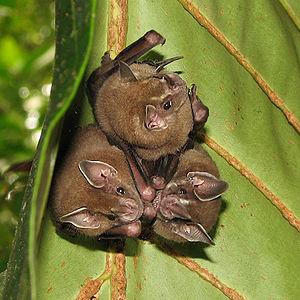
Les artibés constituent un genre de chauve souris frugivore de la zone néotropicale : d'Amérique centrale et du Sud, dont la plupart des espèces sont en voie de disparition.
Le parc national de Tortuguero est un parc national situé dans la province de Limón au Costa Rica. Le site fait aussi partie de la Humedal Caribe Noreste, une zone humide d'une importance internationale de la Convention de Ramsar. Le parc se situe dans la Province de Limón au nord-est du Costa Rica. C'est le troisième parc le plus visité du Costa Rica, malgré le fait que l'endroit soit uniquement accessible par avion ou bateau.